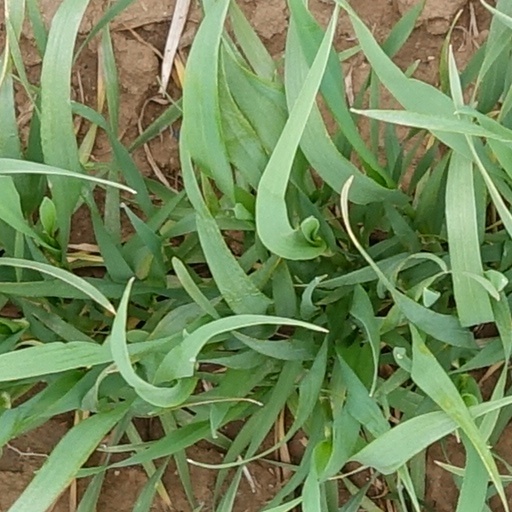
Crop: wheat